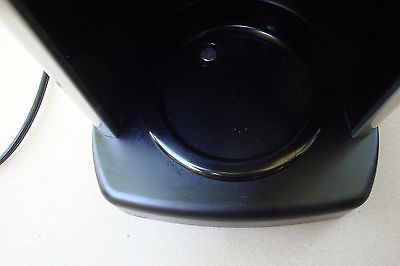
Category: coffee maker